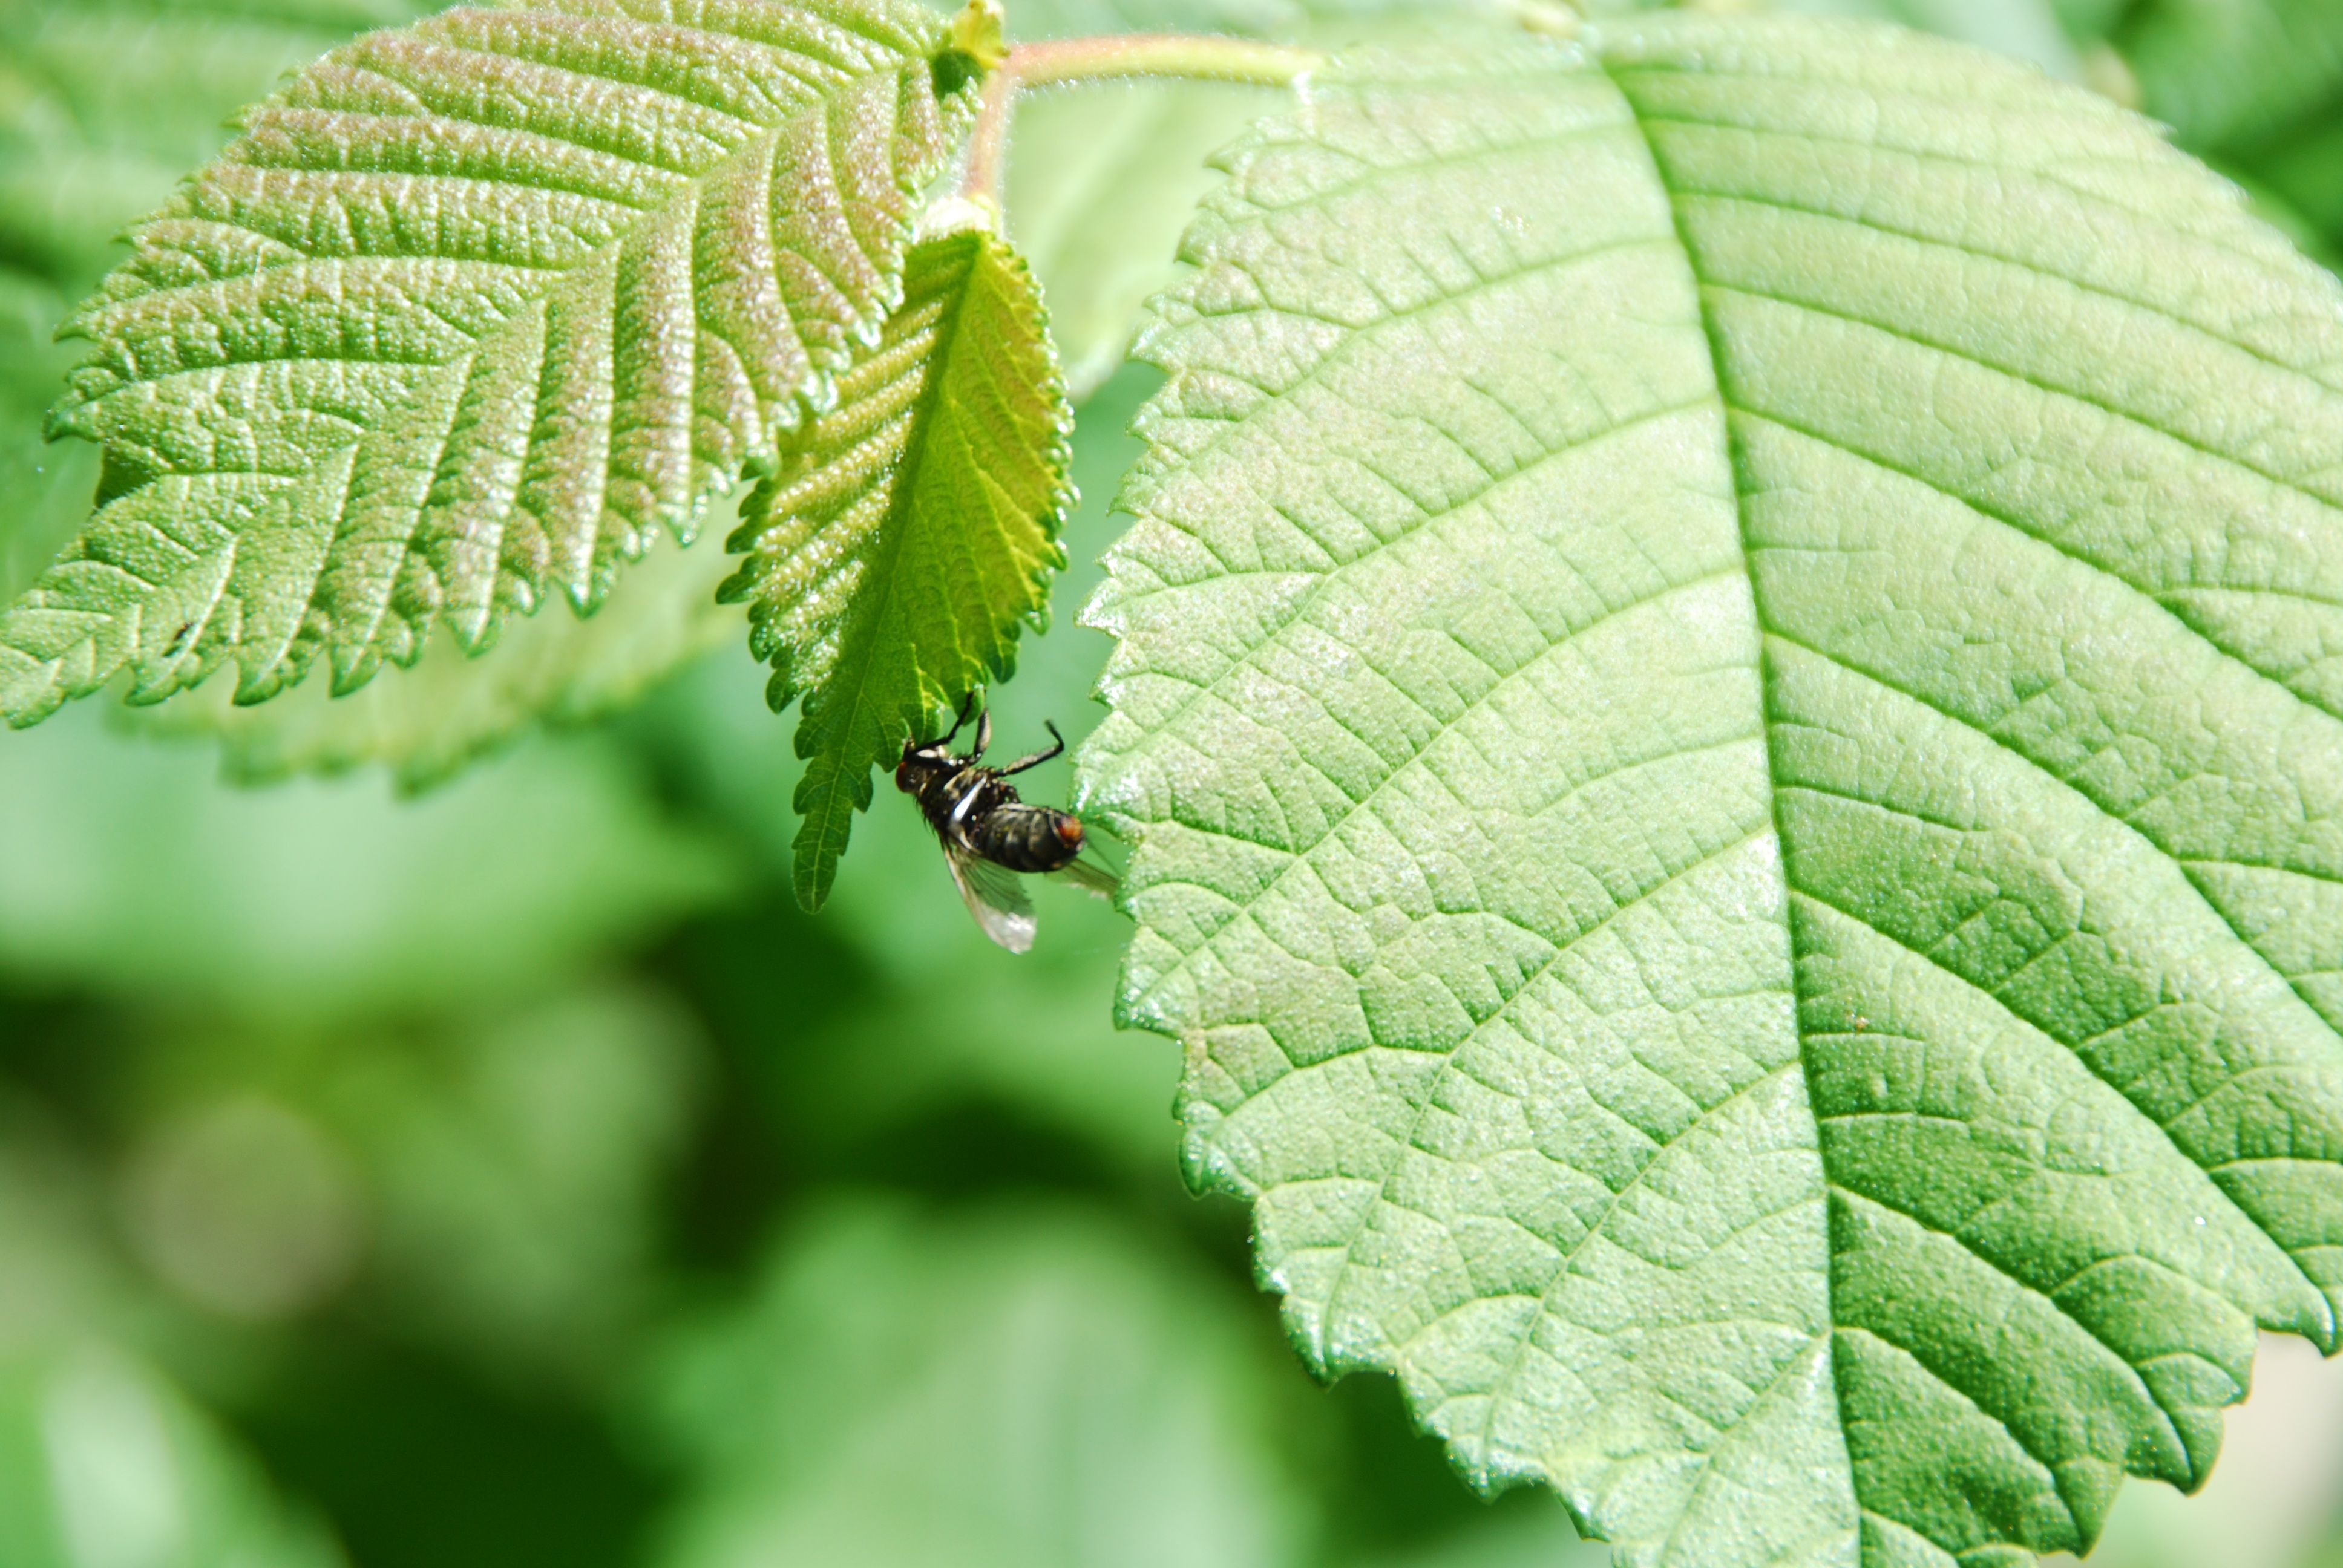
tree, nature, branch, plant, leaf, flower, fly, green, insect, botany, flora, fauna, invertebrate, close up, leaves, macro photography